Magnesia on the Maeander

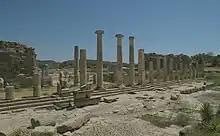
The Propylaea of Magnesia on the Maeander

Magnesia or Magnesia on the Maeander ( or) was an ancient Greek city in Ionia, considerable in size, at an important location commercially and strategically in the triangle of Priene, Ephesus and Tralles. The city was named Magnesia, after the Magnetes from Thessaly who settled the area along with some Cretans. It was later called "on the Meander" to distinguish it from the nearby Lydian city Magnesia ad Sipylum. It was earlier the site of Leucophrys mentioned by several ancient writers.